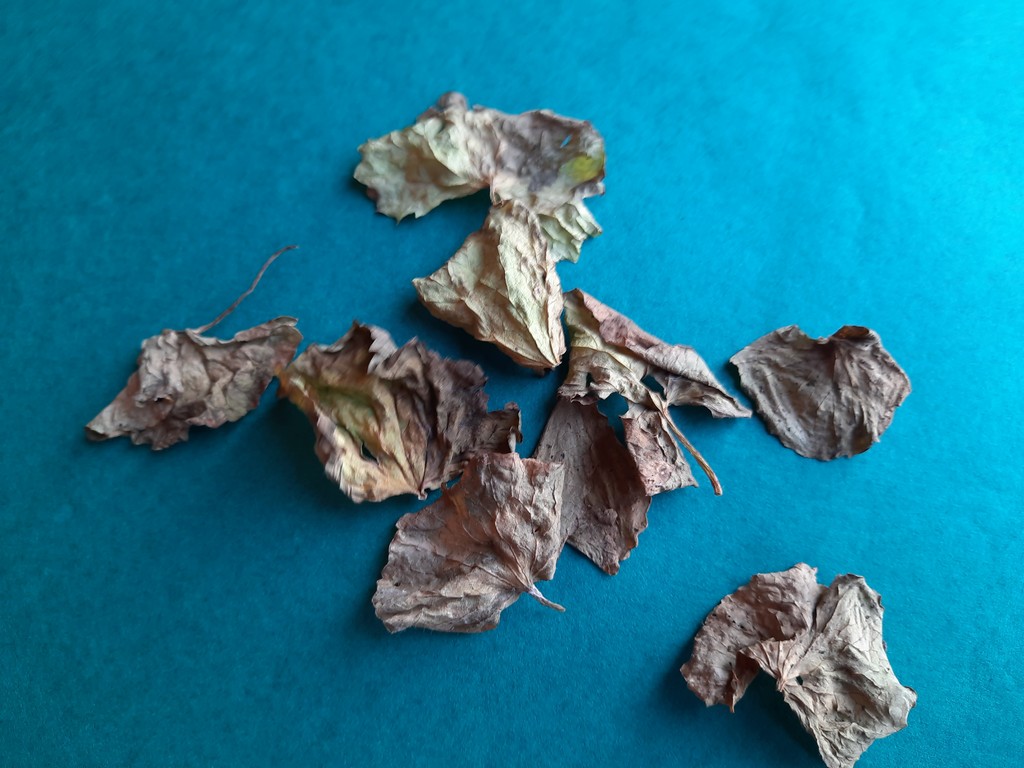
Label: Dried